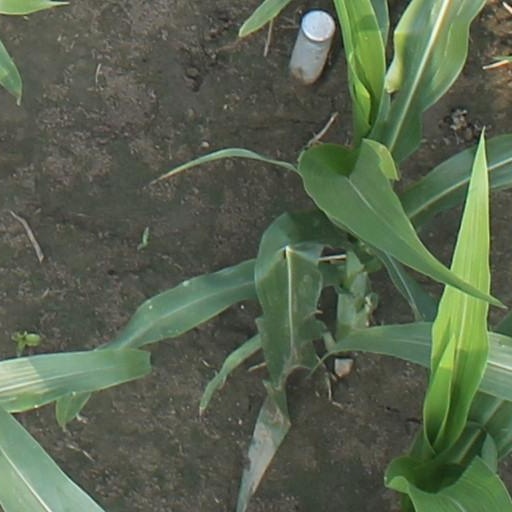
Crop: maize; corn